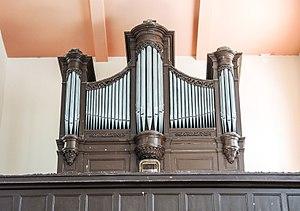
Orgue Claude Ignace Callinet vers 1860. Église saint Vincent. Lachapelle-sous-Rougemont. Territoire de Belfort
Cette liste prend en compte les orgues de Franche-Comté classés uniquement, au titre objet ou immeuble, que ce soit pour leur buffet ou leur partie instrumentale et répertoriés dans la base Palissy des Monuments historiques de France. La section Reprises recense les modifications les plus importantes. Dans certains cas le classement du buffet intègre également la tribune. À défaut de précision, le classement est réputé acquis au titre objet mais les initiales I.D. signifient au titre Immeuble par Destination et I. au titre Immeuble.
Lachapelle-sous-Rougemont est une commune française située dans le département du Territoire de Belfort en région Bourgogne-Franche-Comté. Ses habitants sont appelés les Chapelons.